Roberta Vinci

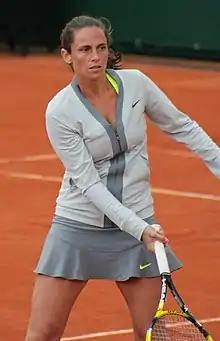
Vinci at the 2013 French Open

Vinci began 2013 by losing her opening match to Jarmila Gajdošová at Brisbane. She reached the quarterfinals at Sydney where she lost to eventual champion Agnieszka Radwańska. At the Australian Open where she was seeded 16th, she lost to Elena Vesnina in the third round. She partnered Sara Errani and won the doubles event.